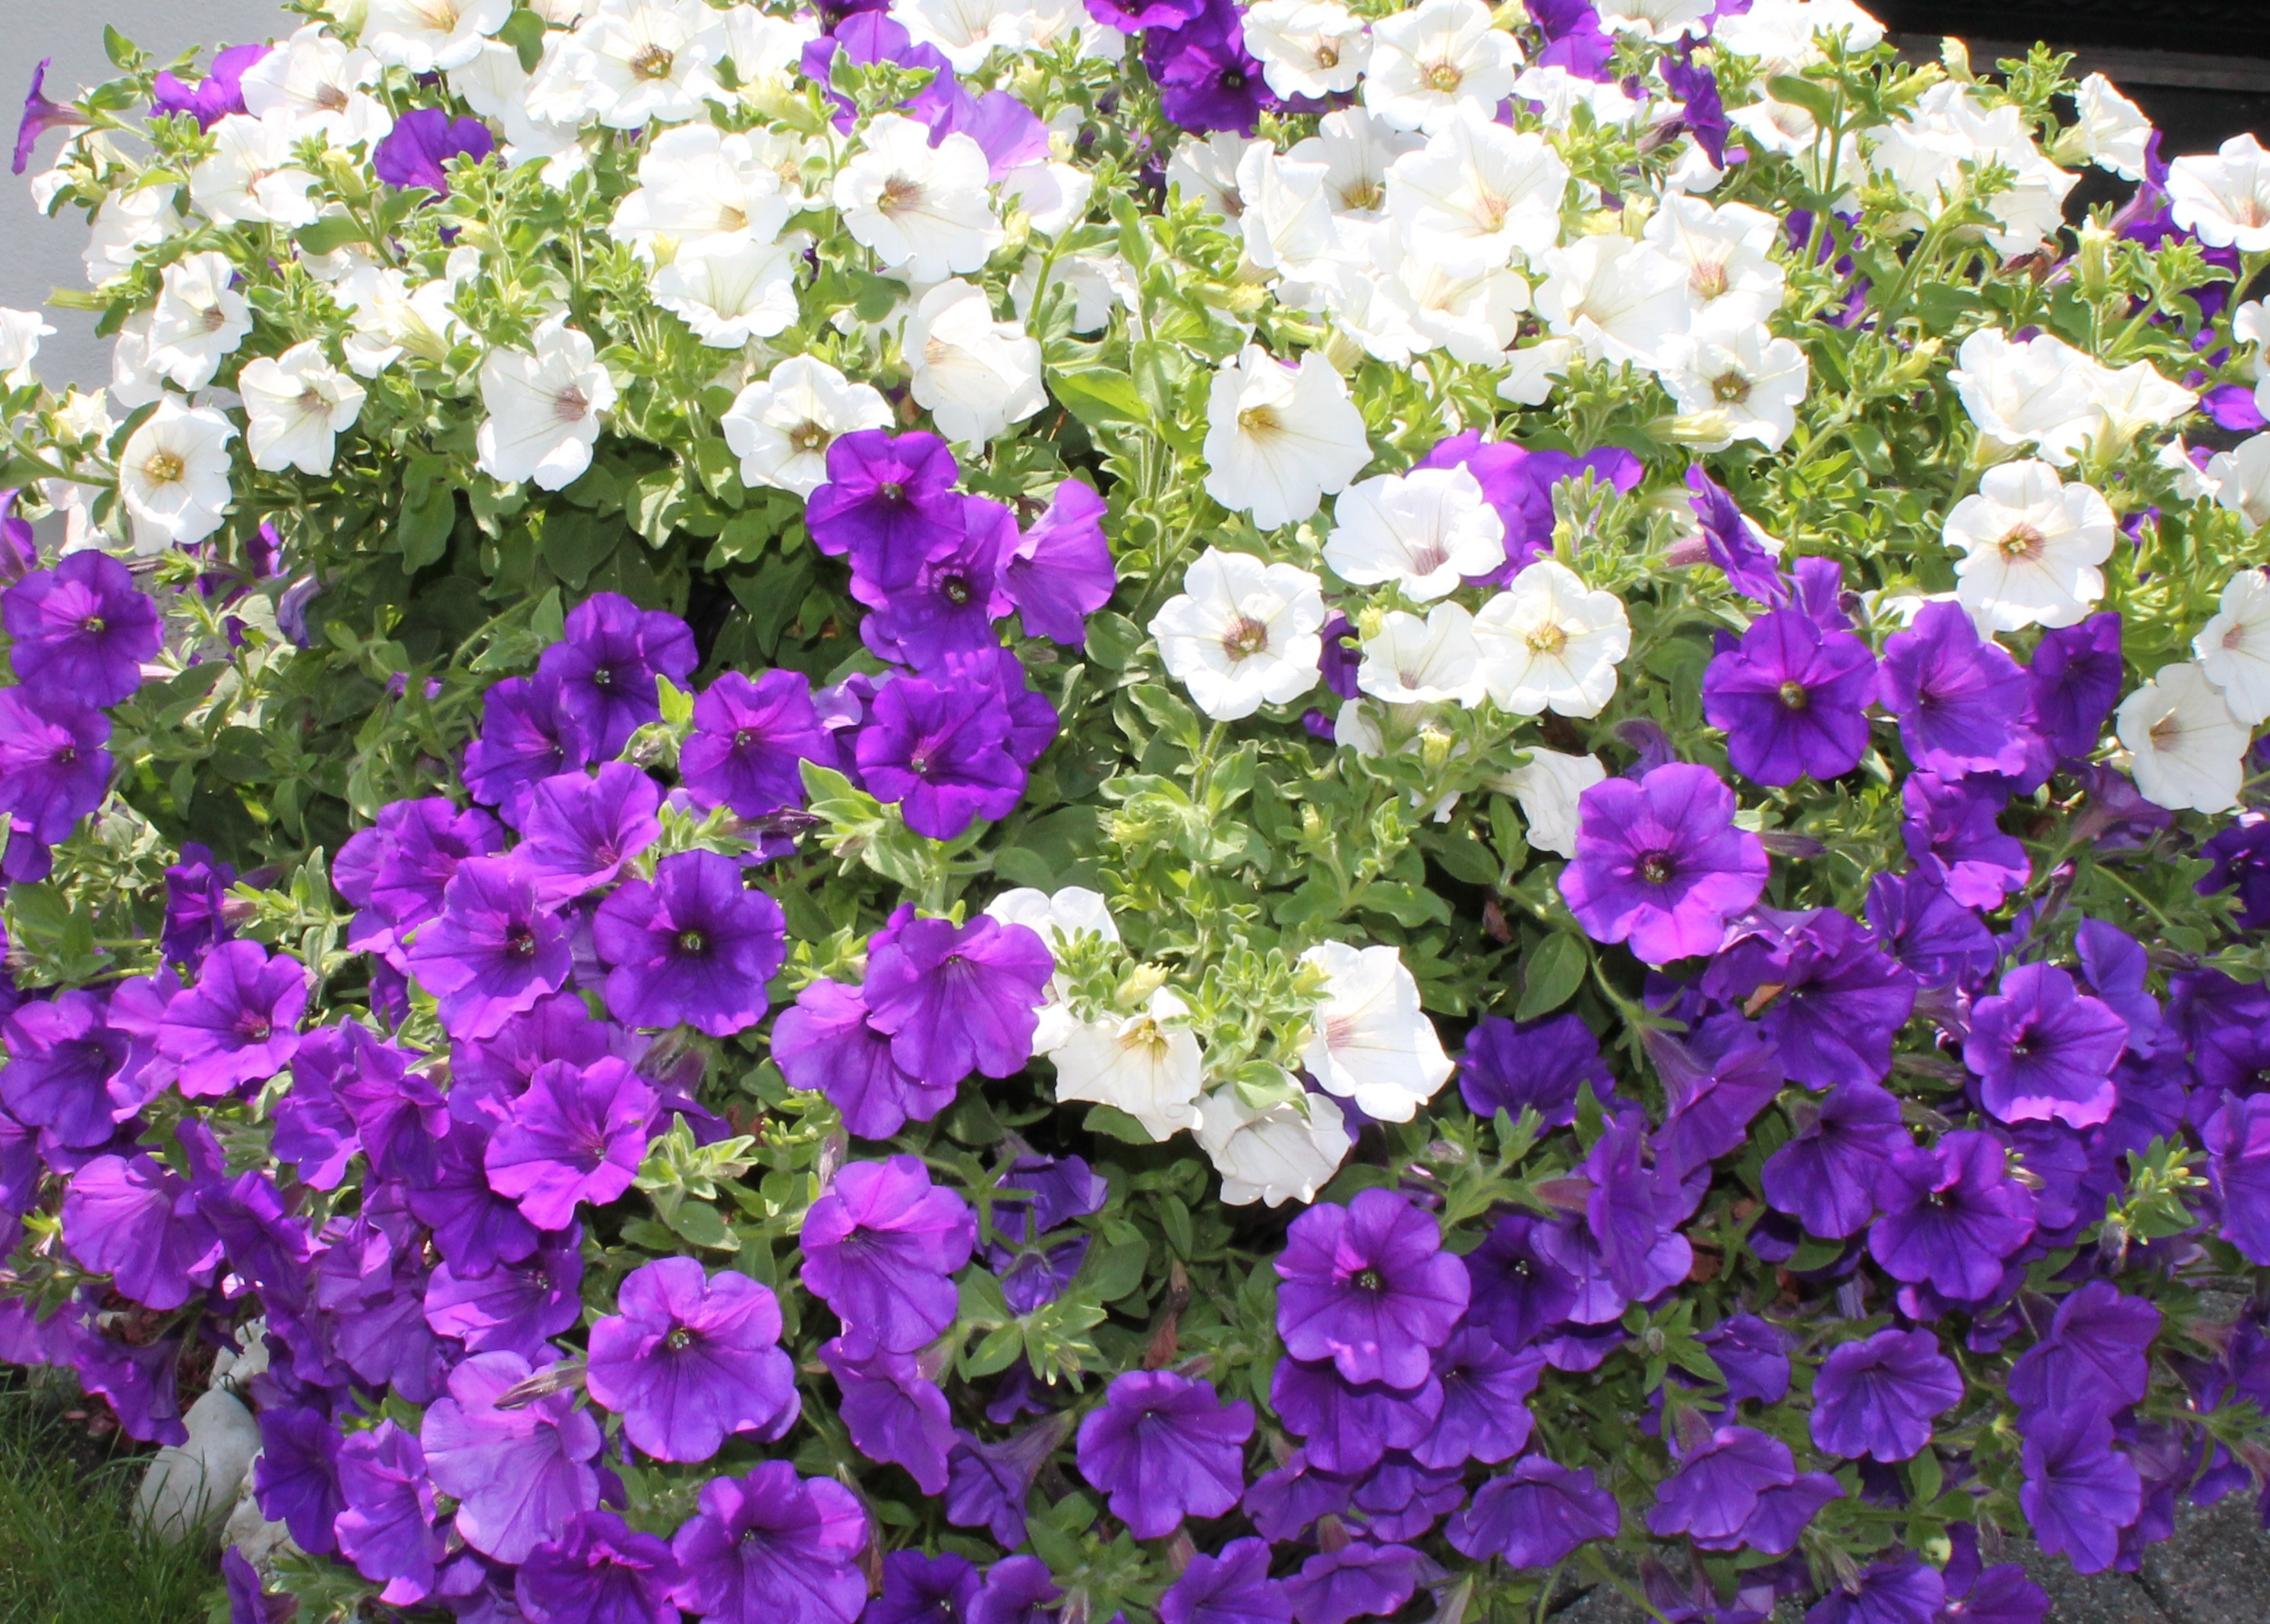
plant, white, flower, purple, colorful, garden, flora, flowers, farbenpracht, viola, pansy, flowering plant, sea of flowers, aubretia, annual plant, land plant, violet family, mustard and cabbage family, dame's rocket